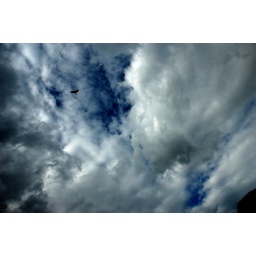
but there were some breaks of blue in the clouds, and also a bird